Agriculture in Spain

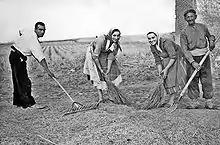
Threshing farmers in the 1950s

An important irrigation system lies just northwest of the northern Meseta and south of the Pyrenees in the Ebro Basin, where Spain's best known vineyard district is located in the autonomous community of La Rioja. Because of its irrigation, corn, sugar beets, and orchard fruits were grown in this area, and the Ebro Delta was one of Spain's principal rice-growing regions.